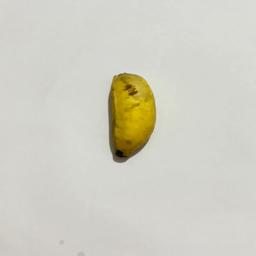
Banana variety: Sabri Kola